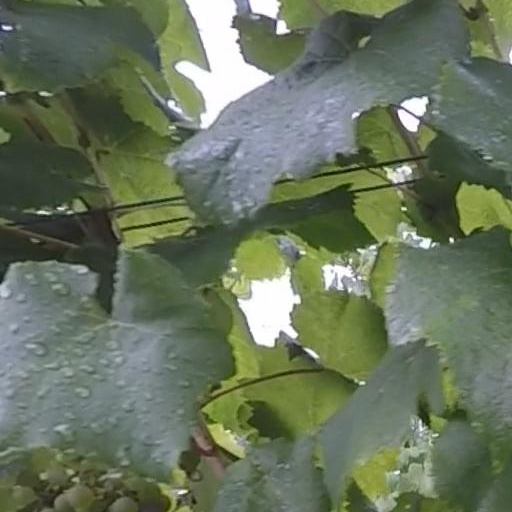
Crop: grape